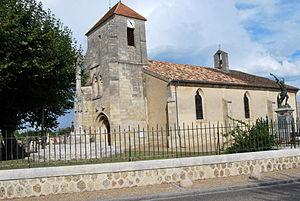
Église Saint-Roch de Saint-Sulpice-et-Cameyrac This building is indexed in the Base Mérimée, a database of architectural heritage maintained by the French Ministry of Culture,
L'église Saint-Roch est une église romane du XIIᵉ siècle située sur la commune de Saint-Sulpice-et-Cameyrac, dans le département de la Gironde, en France.
Saint-Sulpice-et-Cameyrac est une commune du Sud-Ouest de la France, située dans le département de la Gironde en région Nouvelle-Aquitaine.